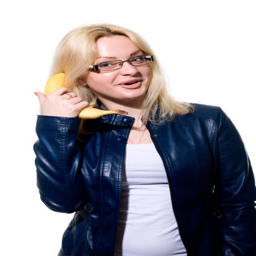
girl in glasses tries to speak by means of a banana instead of phone